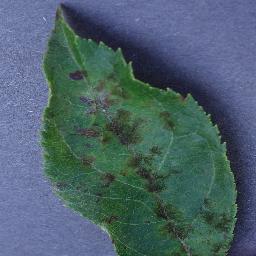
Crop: apple
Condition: scab